Paranomus bolusii

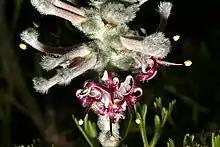
A close-up of the plant.

The shrub grows up to tall and flowers mainly from June to November. Fire destroys the plant but the seeds survive. The plant is bisexual and pollinated by insects. The fruit ripens two months after the plant has flowered and the seeds fall to the ground where they are spread by ants.